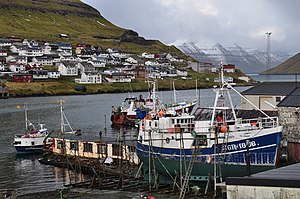
Klaksvík / Galleri
Klaksvík er den næststørste by på Færøerne; den er Norðoyars hovedby og det vigtigste center for fiskeindustrien på Færøerne. Klaksvíkar kommuna omfatter hovedparten af øerne Borðoy, Svínoy og Kalsoy, i alt 72 km². Kommunen omfatter bebyggelserne Klaksvík, Árnafjørður, Norðoyri, Ánir, Strond, Svínoy, Trøllanes, Mikladalur, Húsar og Syðradalur med i alt 4.887 indbyggere den 1. januar 2014. Ved indførelsen af det kommunale selvstyre i 1872 var hele området en del af Norðoya præstegælds kommune, der blev delt i 1908. Klaksvík blev udskilt som egen kommune dette år. Efter grænseændringer i de øvrige kommuner blev Mikladals kommuna og Svínoyar kommuna indlemmet i Klaksvík i henholdsvis 2005 og 2009.